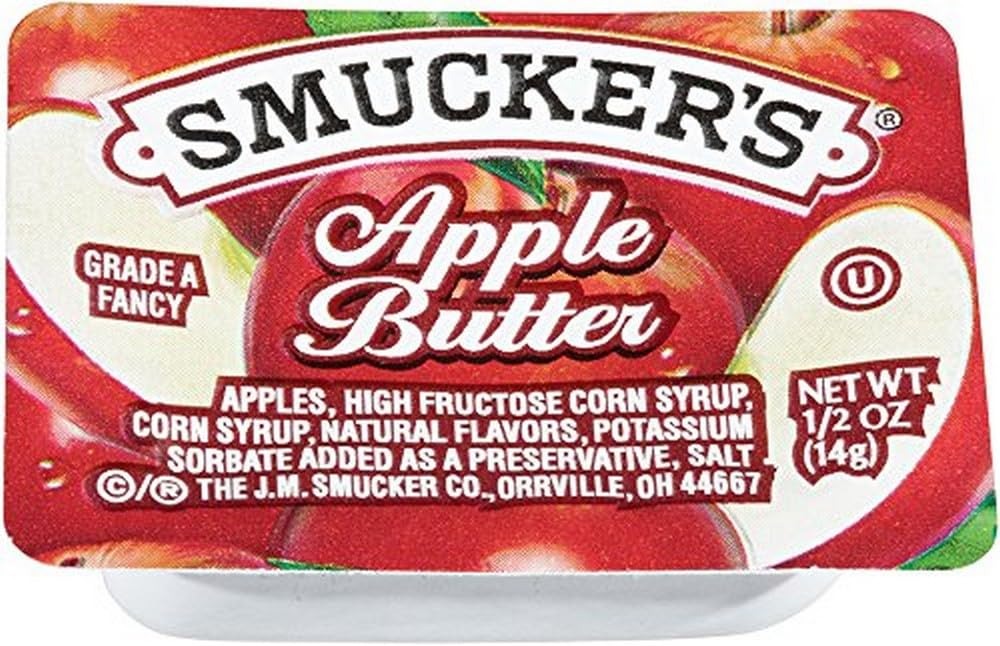
Item Name: Smucker's Apple Butter, 200 Count
Bullet Point 1: Rectangular plastic cup and bold, appealing graphics give a great table presence especially with a tabletop caddy.
Bullet Point 2: Kosher
Bullet Point 3: Packaging designed to provide the freshest possible product. Each cup has manufacturing information for tracebility.
Bullet Point 4: Package Dimensions: 14.224 L x 26.416 H x 18.796 W (centimeters)
Value: 0.5
Unit: Ounce

Price: 45.745